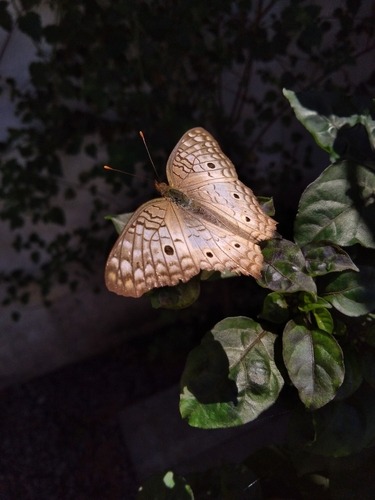
Scientific name: Anartia jatrophae
Common name: White peacock
Family: Nymphalidae
Order: Lepidoptera
Pollinator type: Primary pollinator
Habitat: Gardens, parks, and open areas
Geographic range: Southern United States to Argentina
Conservation status: Least Concern